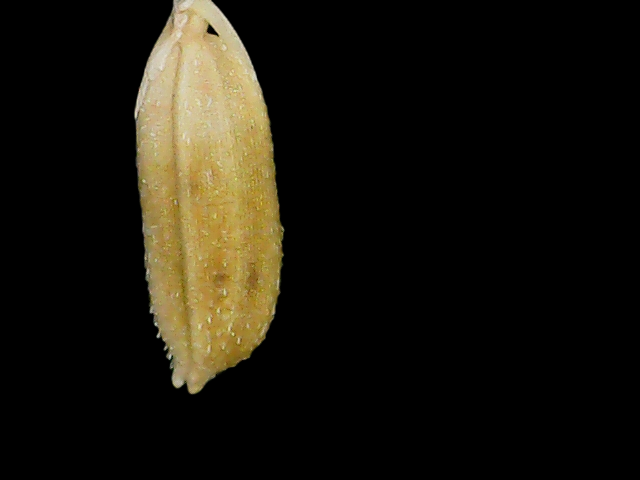
Rice variety: Bd95